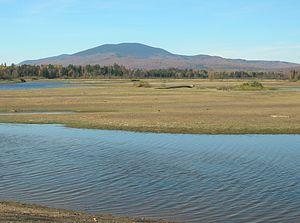
La rivière Dead, parfois appelé la branche ouest, est une rivière de 68,6 km de long dans le centre du Maine aux États-Unis. Sa source est le Lac Flagstaff, près du village de Eustis, où se rejoignent les deux affluents, la rivière North Branch Dead et la South Branch Dead, dans le Comté de Franklin.